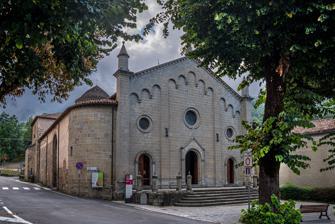
Building: San Silvestro, Fanano
Country: Italy
Year built: 1612
church of San Silvestro papa San Silvestro is Baroque -style, Roman Catholic parish church located at Via Abà #9 in the town of Fanano in the region of Emilia-Romagna , Italy. The church still has traces of Romanesque architecture in sculpted column capitals (1206) from the crypt and the apse. History A church at the site was supposedly founded by 750 by Sant'Anselmo, who abandoned a post as Duke of Friuli to become a cenobitic monk. The land was ceded by his cousin Astolfo, King of the Lombards. Anselmo later moved to found the abbey of Nonantola . Documentation for the church is only found from the 14th-century. However a fire destroyed that church, and an expanded and re-oriented Baroque -style church was erected in 1612. The new church had a nave with flanking aisles, and was supplemented with various chapels. Construction utilized spolia from the prior edifice. A 20th-century refurbishment attempted to reimpose a Romanesque style to the building. The church houses a Madonna and Saints by Domenico Passignano , as well as a painting by Pellegrino Pellegrini (Fanano painter) . I also has a 14th-century fresco attributed to either Tommaso or Barnaba da Modena , and canvases by Ascanio Magnanini , Francesco Curradi , and Matteo Ponzone . References